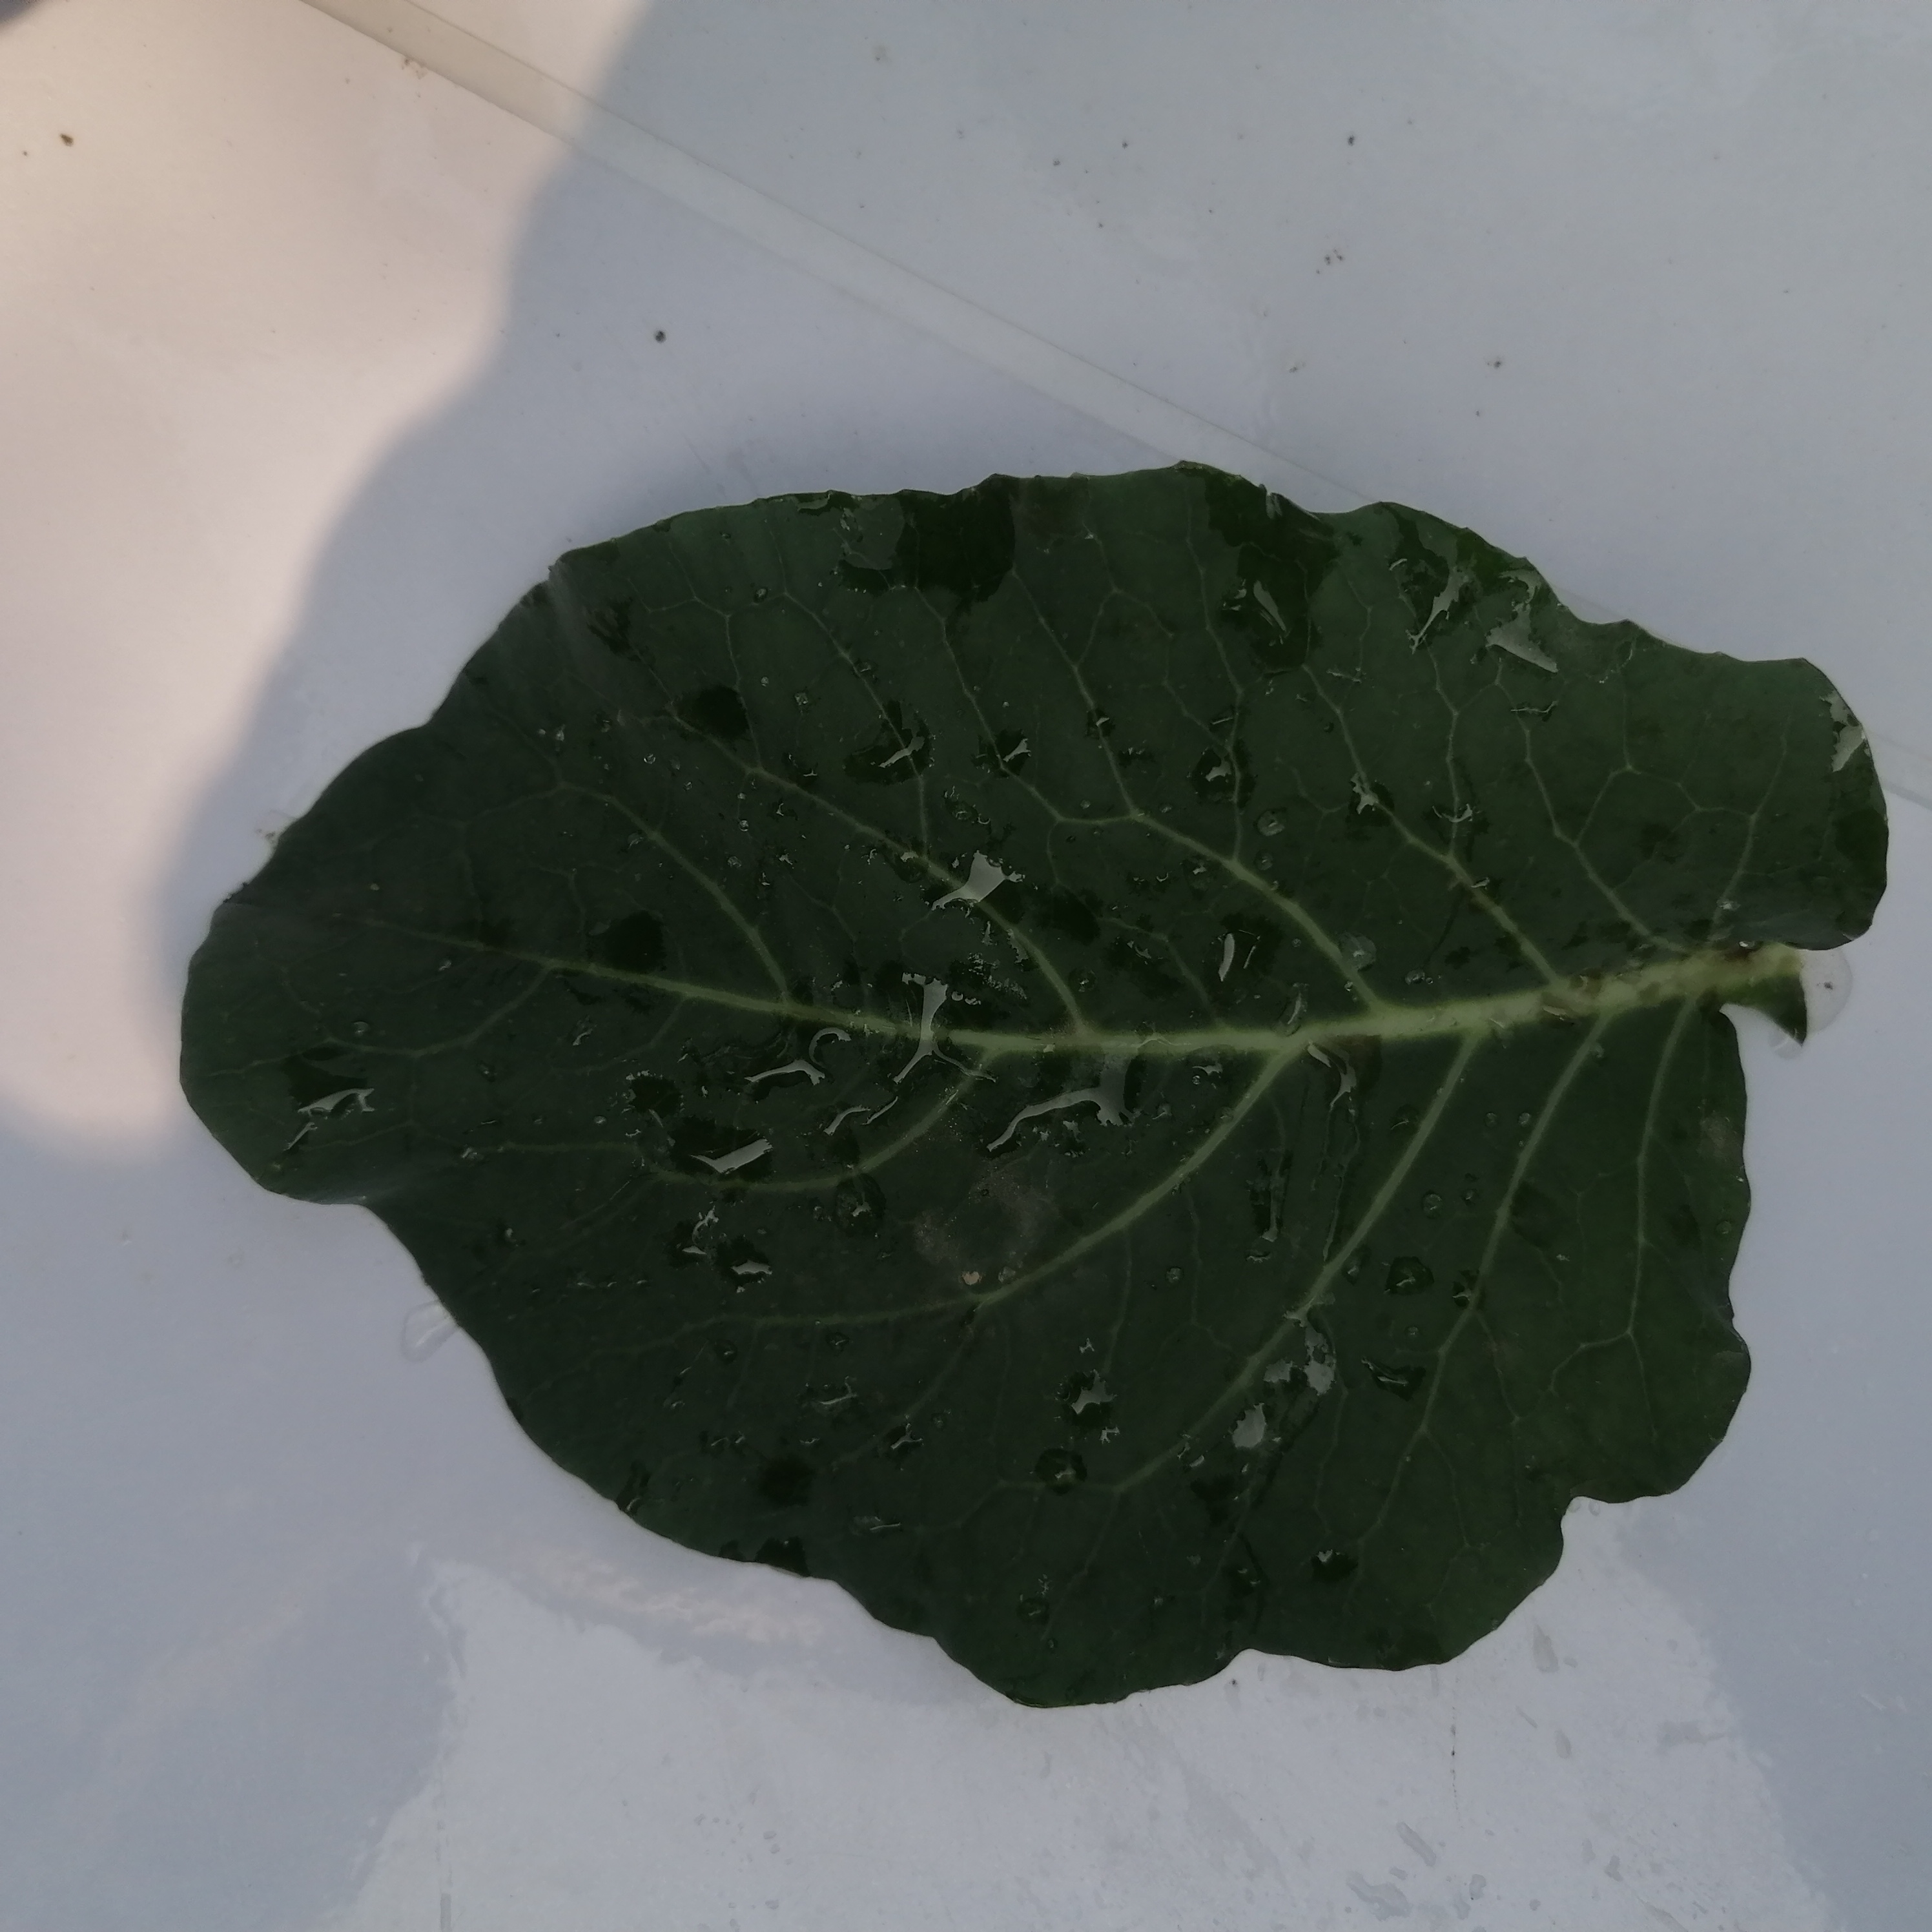
Label: Healthy